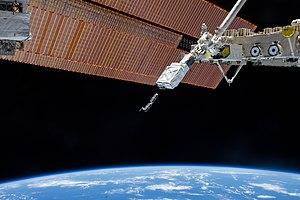
Planet Labs est une entreprise américaine qui fabrique et exploite des nano-satellites de type CubeSat réalisant des images depuis l'orbite. Grâce à la miniaturisation des composants la société dispose d'un grand nombre de satellites permettant d'assurer une fréquence de survol rapprochée. La société fondée en 2010 a lancé ses premiers prototypes en 2013. Début 2017 elle dispose d'environ 60 satellites opérationnels. Planet Labs commercialise les images produites notamment pour des applications dans le domaine de la cartographie, de suivi des désastres et de gestion des ressources agricoles. La société a racheté deux des acteurs de l'imagerie satellitaire utilisant des satellites plus lourds et fournissant des images de haute résolution : RapidEye en 2015 puis Terra Bella en 2017.